Taman Tun Dr Ismail

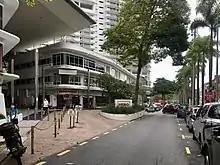
Jalan Wan Kadir 3, south towards the MRT station, with Plaza TTDI at the left.

TTDI lends its name to the TTDI MRT station on the Kajang Line.